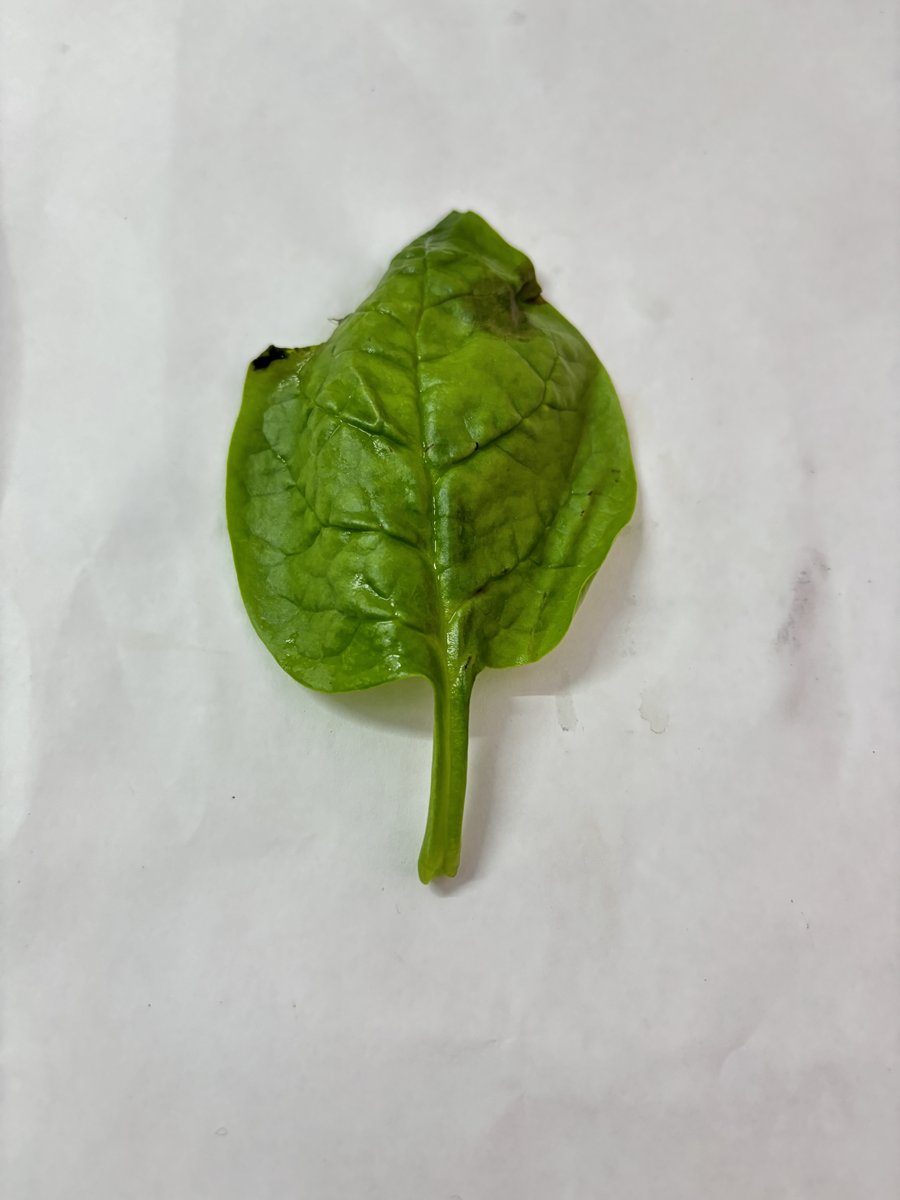
Label: Pest-Damage